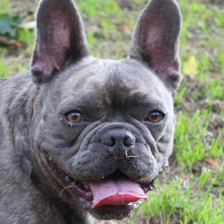
Label: animals